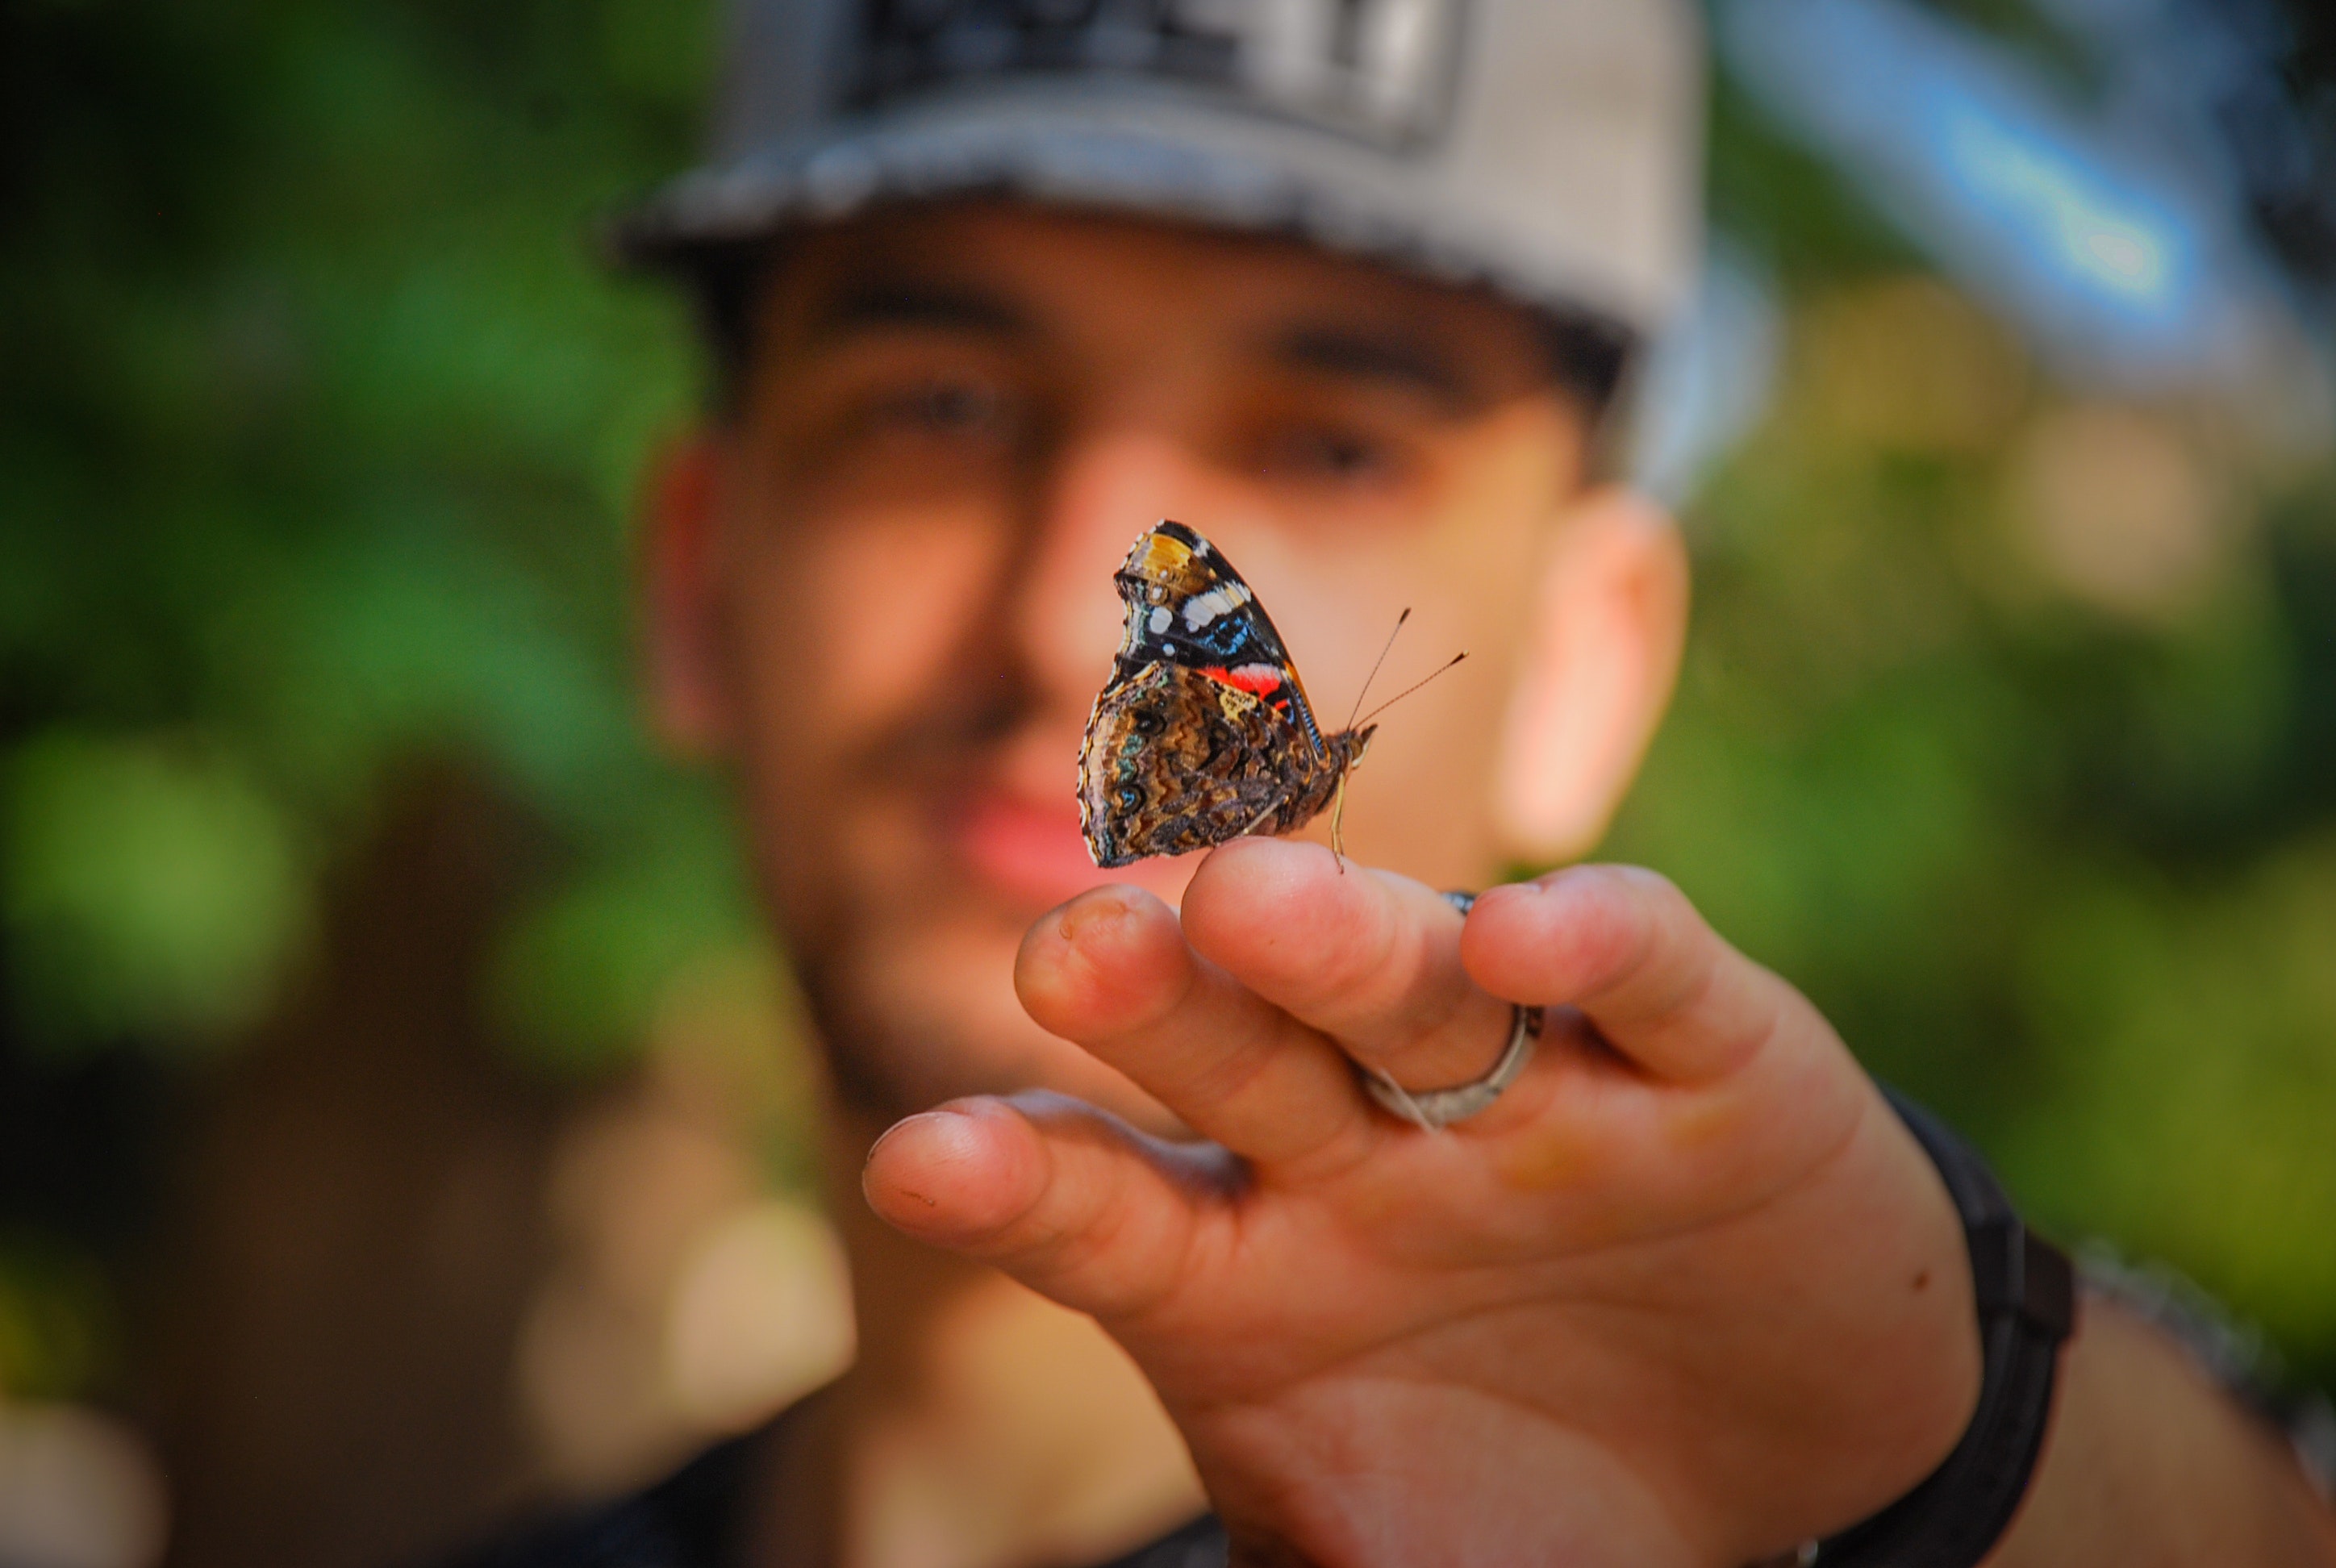
butterfly, Cynthia subgenus, insect, finger, hand, moths and butterflies, monarch butterfly, brush footed butterfly, invertebrate, pollinator, Vanessa butterfly, organism, nail, thumb, adaptation, vanessa atalanta, American painted lady, Lepidopterist, macro photography, pieridae